Damage (DC Comics)

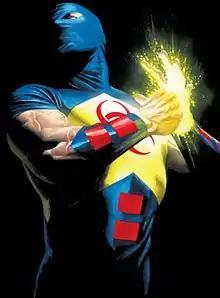
The Grant Emerson incarnation of Damage as depicted in "Justice Society of America" #6 (2007); art by Alex Ross.

Damage is the name of two fictional characters appearing in comic books published by DC Comics.